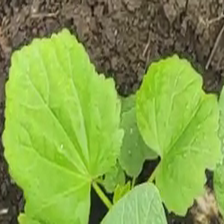
Weed species: Little_Mallow(Malva parviflora)